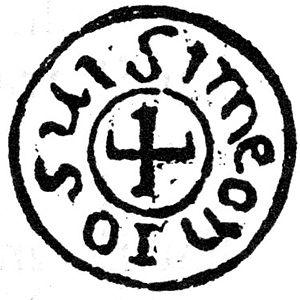
Kuroda Yoshitaka, aussi connu sous le nom de Kuroda Kanbei, est un daimyo de la fin de l'époque Sengoku et du début de l'époque d'Edo. Réputé homme très ambitieux, il est chef stratège auprès de Toyotomi Hideyoshi.